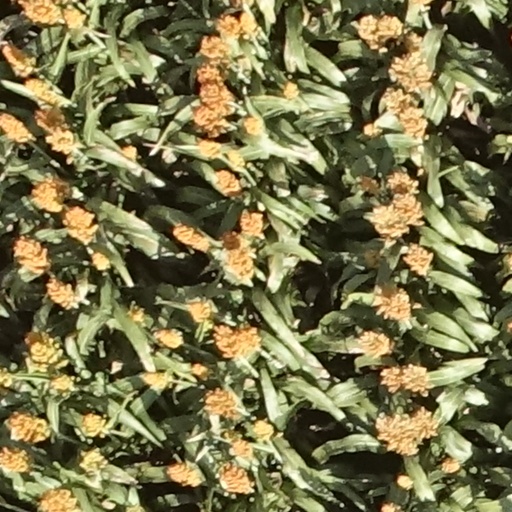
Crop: sorghum